Faye Wong (1997 album)

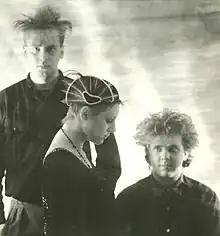
The song "Nostalgia" is a Mandarin adaptation of the song "Rilkean Heart" by Cocteau Twins

In 1994, Wong began to use her birth name to carry out performing arts activities instead of the stage name Shirley Wong. With the adoption of her real name, Wong decided to take a different musical route than that of her Shirley Wong days. Although she was in Hong Kong and collaborated with some Hong Kongese musicians, she did not want to be confined to the Hong Kong market. In 1995, after releasing the album "Di-Dar", Wong decided to stop releasing Cantonese albums altogether and start singing in Mandarin. Because Mandarin is Wong's mother tongue, she feels smooth and comfortable when making albums and songs in Mandarin. While preparing for the production of the album, Wong kept listening to the songs and picking them out. When it came to the recording session, she would make adjustments according to the mood and ambient climate at the time of recording.